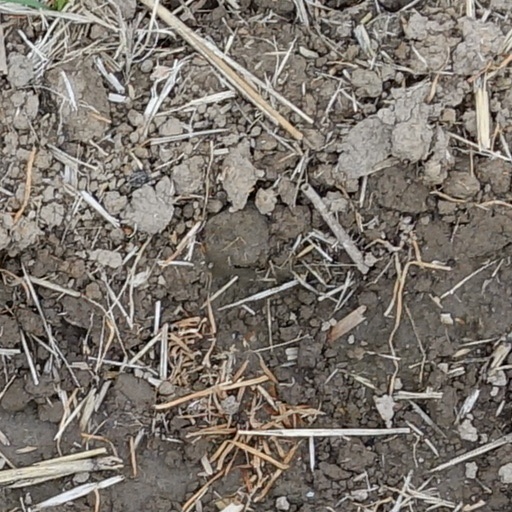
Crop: wheat